Hayes, Hillingdon

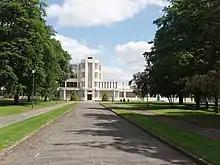
The former Nestlé Factory

Barra Hall – Grade II listed since 1974 – was Hayes town hall between 1924 and 1979. Originally a manor house called Grove House, in the late 18th century it was home to Alderman Harvey Combe, Lord Mayor of London in 1799. It became Barra Hall in 1875, after Robert Reid – descendant of the Reid baronets of Barra – became owner. Army Cavalry were stationed at Barra Hall during World War I. After Hayes Urban District Council bought the Hall and its grounds in 1923, the grounds of the new Town Hall were given over to public use as a public park – with playground, tennis courts and paddling pool; it was opened by actress Jessie Matthews. In July 2024, a century on from Hayes Urban District's 1923 purchase, Hillingdon Council sold Barra Hall, to HRUC. Notwithstanding the sale, the Council claimed it would safeguard the building for the future, such that it would remain a key asset to local residents.